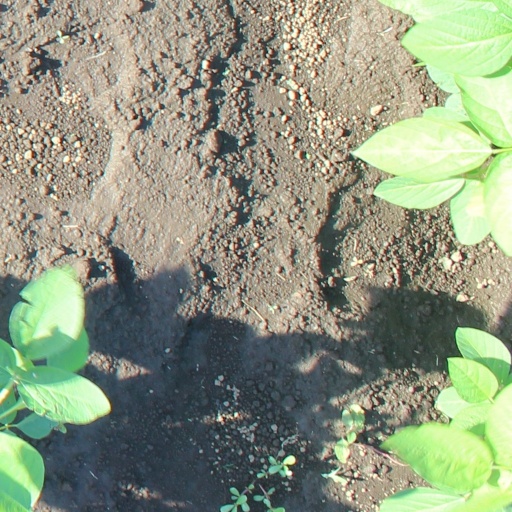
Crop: soybean